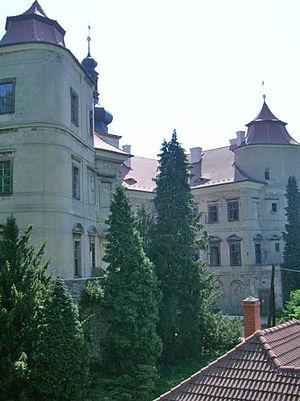
Maksymilian Ciężki, né le 24 novembre 1898 à Szamotuły province de Poznan, et mort le 9 novembre 1951 à Londres, est un officier polonais et le chef adjoint du Biuro Szyfrów de 1932 à 1942, à ce titre il supervise les décryptages du trafic Enigma de la Wehrmacht.